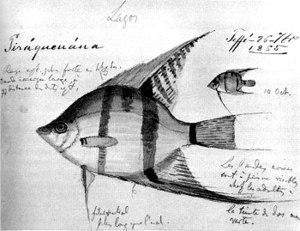
Pterophyllum est un genre de poissons d'Amérique du Sud appartenant à la vaste famille des cichlidés.